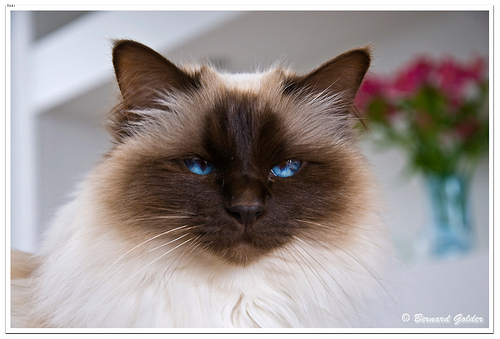
Animal: cat
Breed: birman